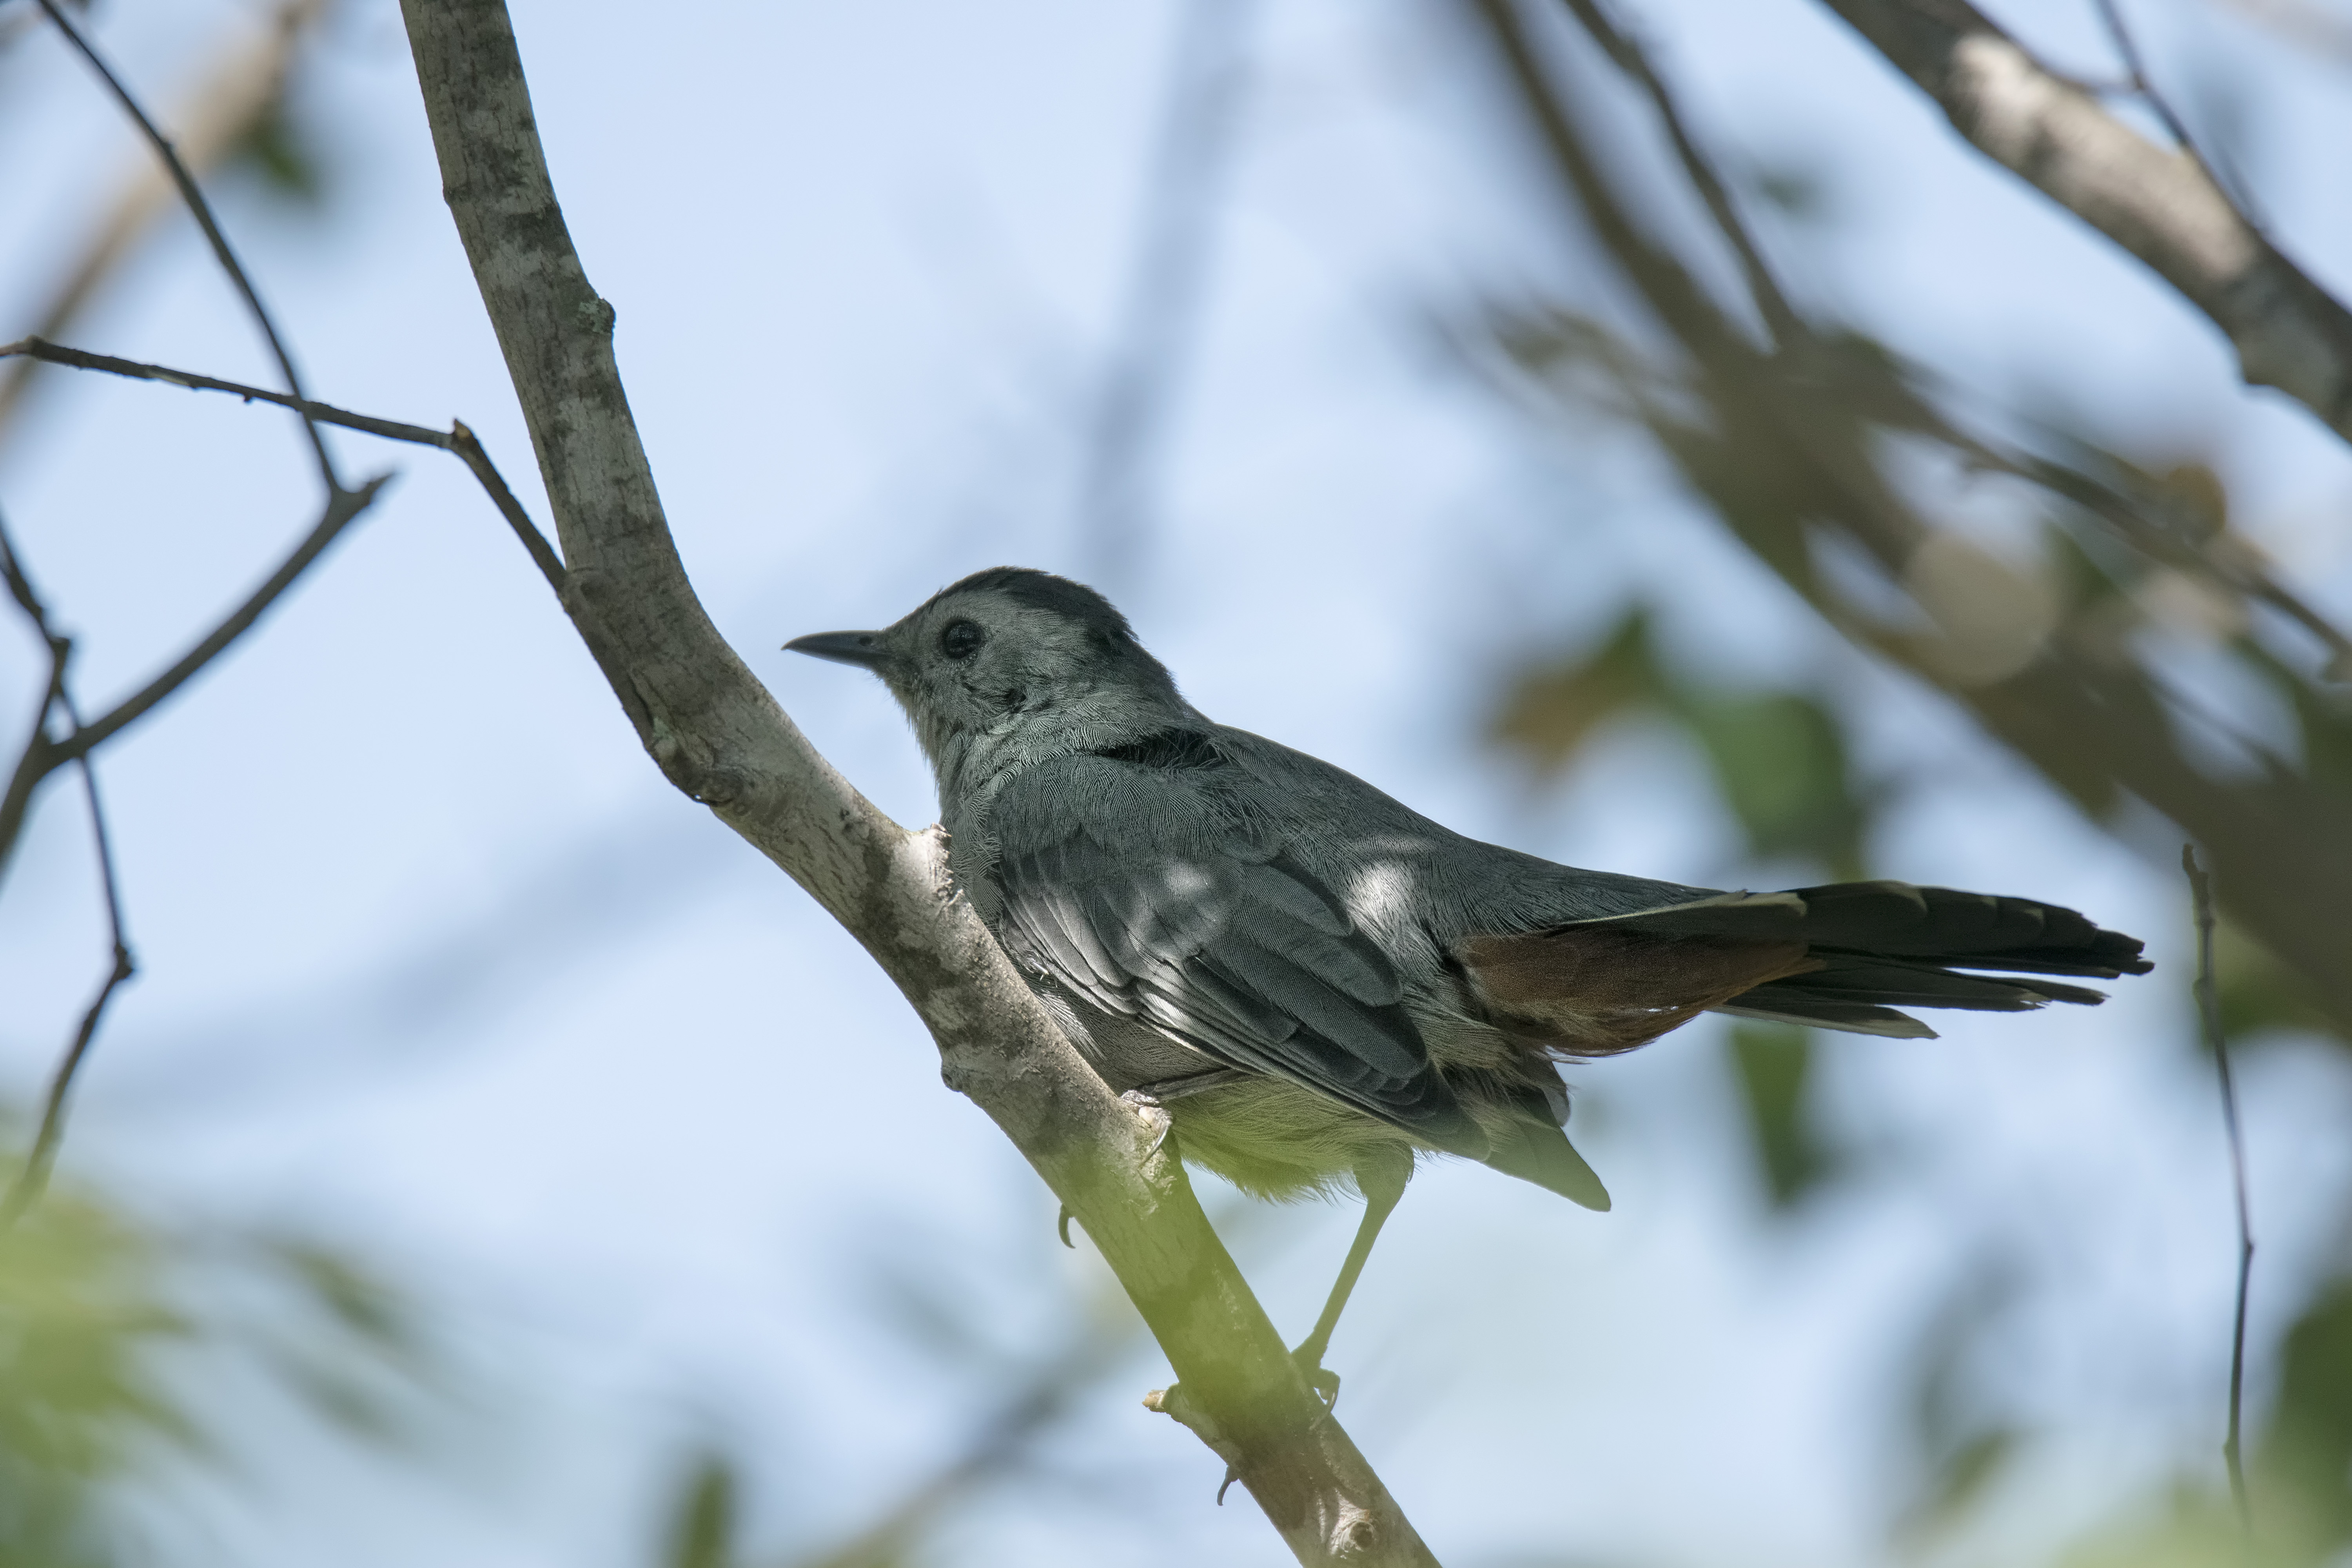
nature, branch, bird, wildlife, beak, gray, fauna, canada, vertebrate, chat, sparrow, quebec, sherbrooke, oiseau, moqueur, catbird, perching bird, emberizidae